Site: saxony
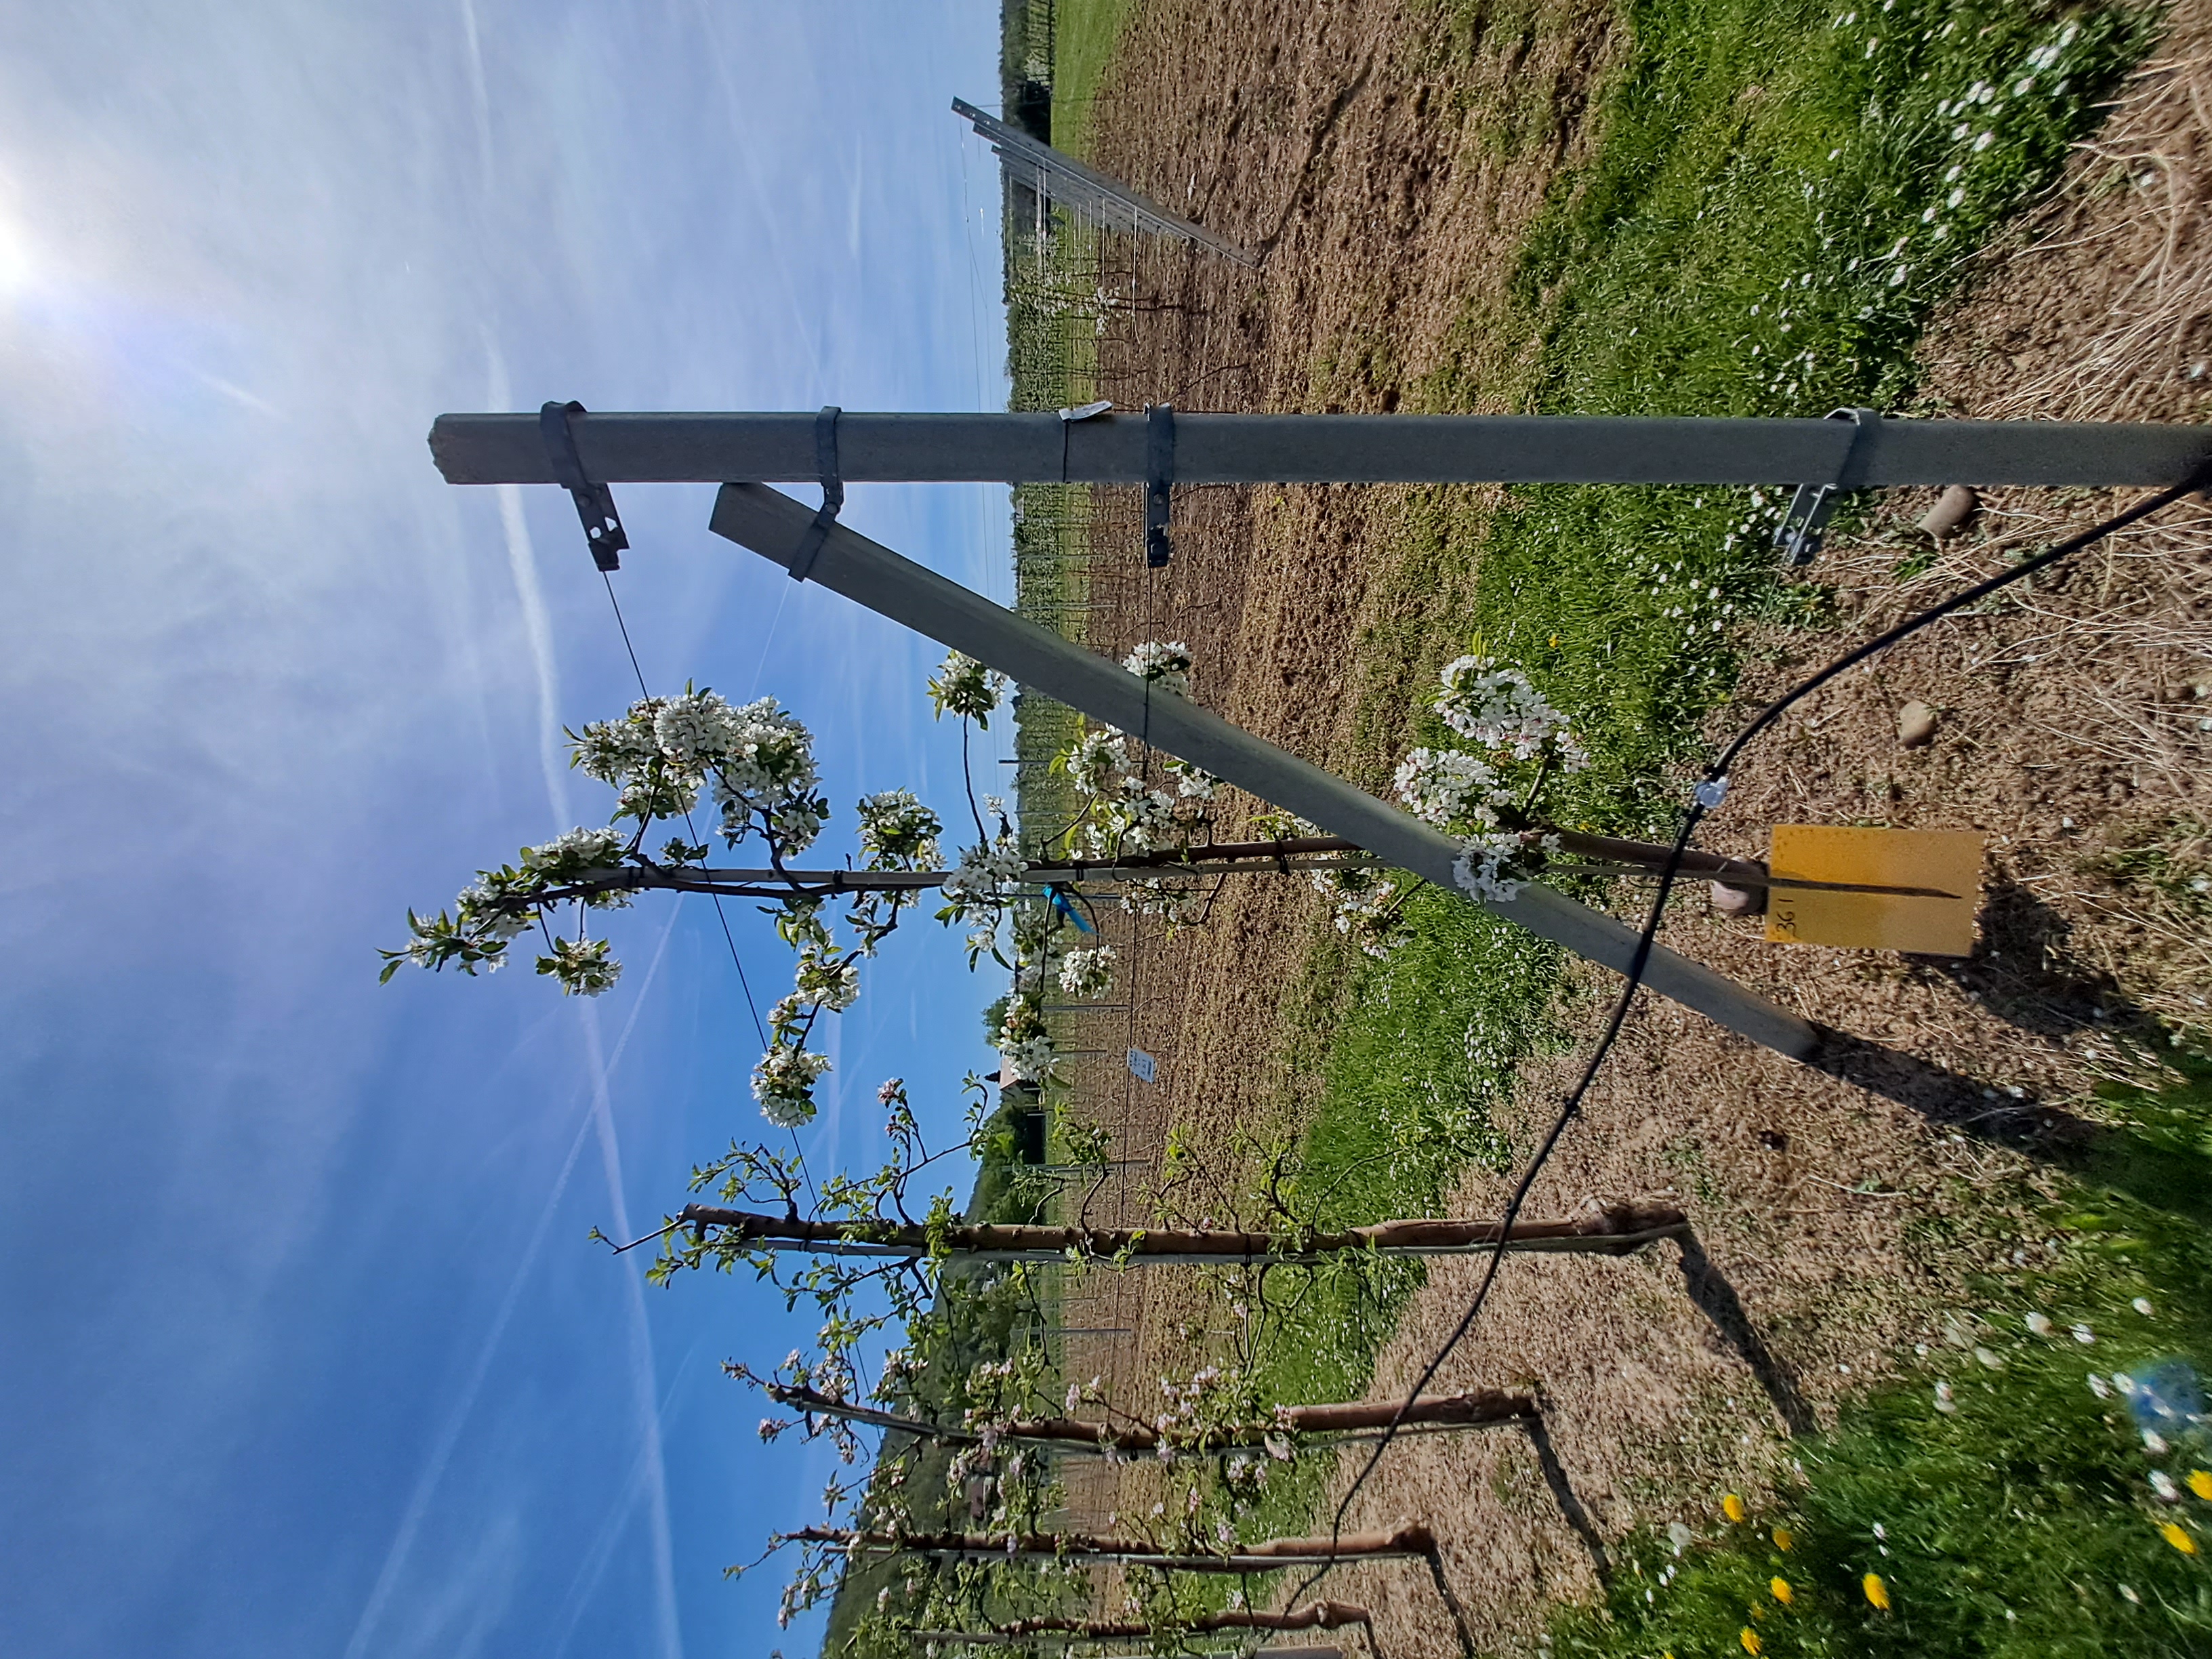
Growth stage (BBCH 65): Flowering